Master I. A. M. of Zwolle

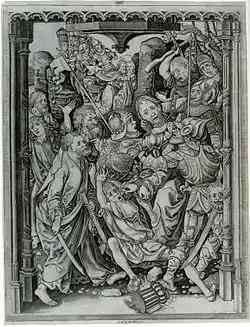
"The Betrayal of Christ," (c. 1485). 35.6 x 27.2 cm (sheet size). This is one of a series of Passion prints by Master I. A. M. – others include "The Last Supper" and "The Agony in the Garden".

Master I. A. M. of Zwolle (known works 1470–1490, lifetime estimated as –1504) was an anonymous Dutch goldsmith and engraver who signed many of his works with his initials I. A. M. or I. A., and added "Zwolle" to some. His work is characterized by crowded and active scenes of people, graded tones and crisp strokes. Only 26 works by his hand are extant.